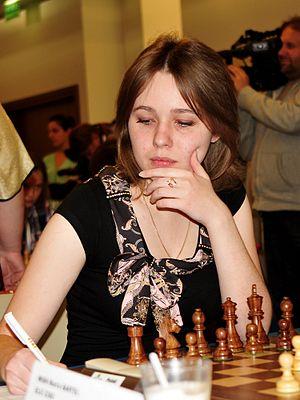
Mariya Mouzytchouk est une joueuse d'échecs ukrainienne née le 21 septembre 1992 à Stryï. En mars-avril 2015, elle est devenue championne du monde en battant la Russe Natalia Pogonina lors de la finale du tournoi à élimination directe de Sotchi. Grâce à cette victoire, elle a obtenu le titre de grand maître international.